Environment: real
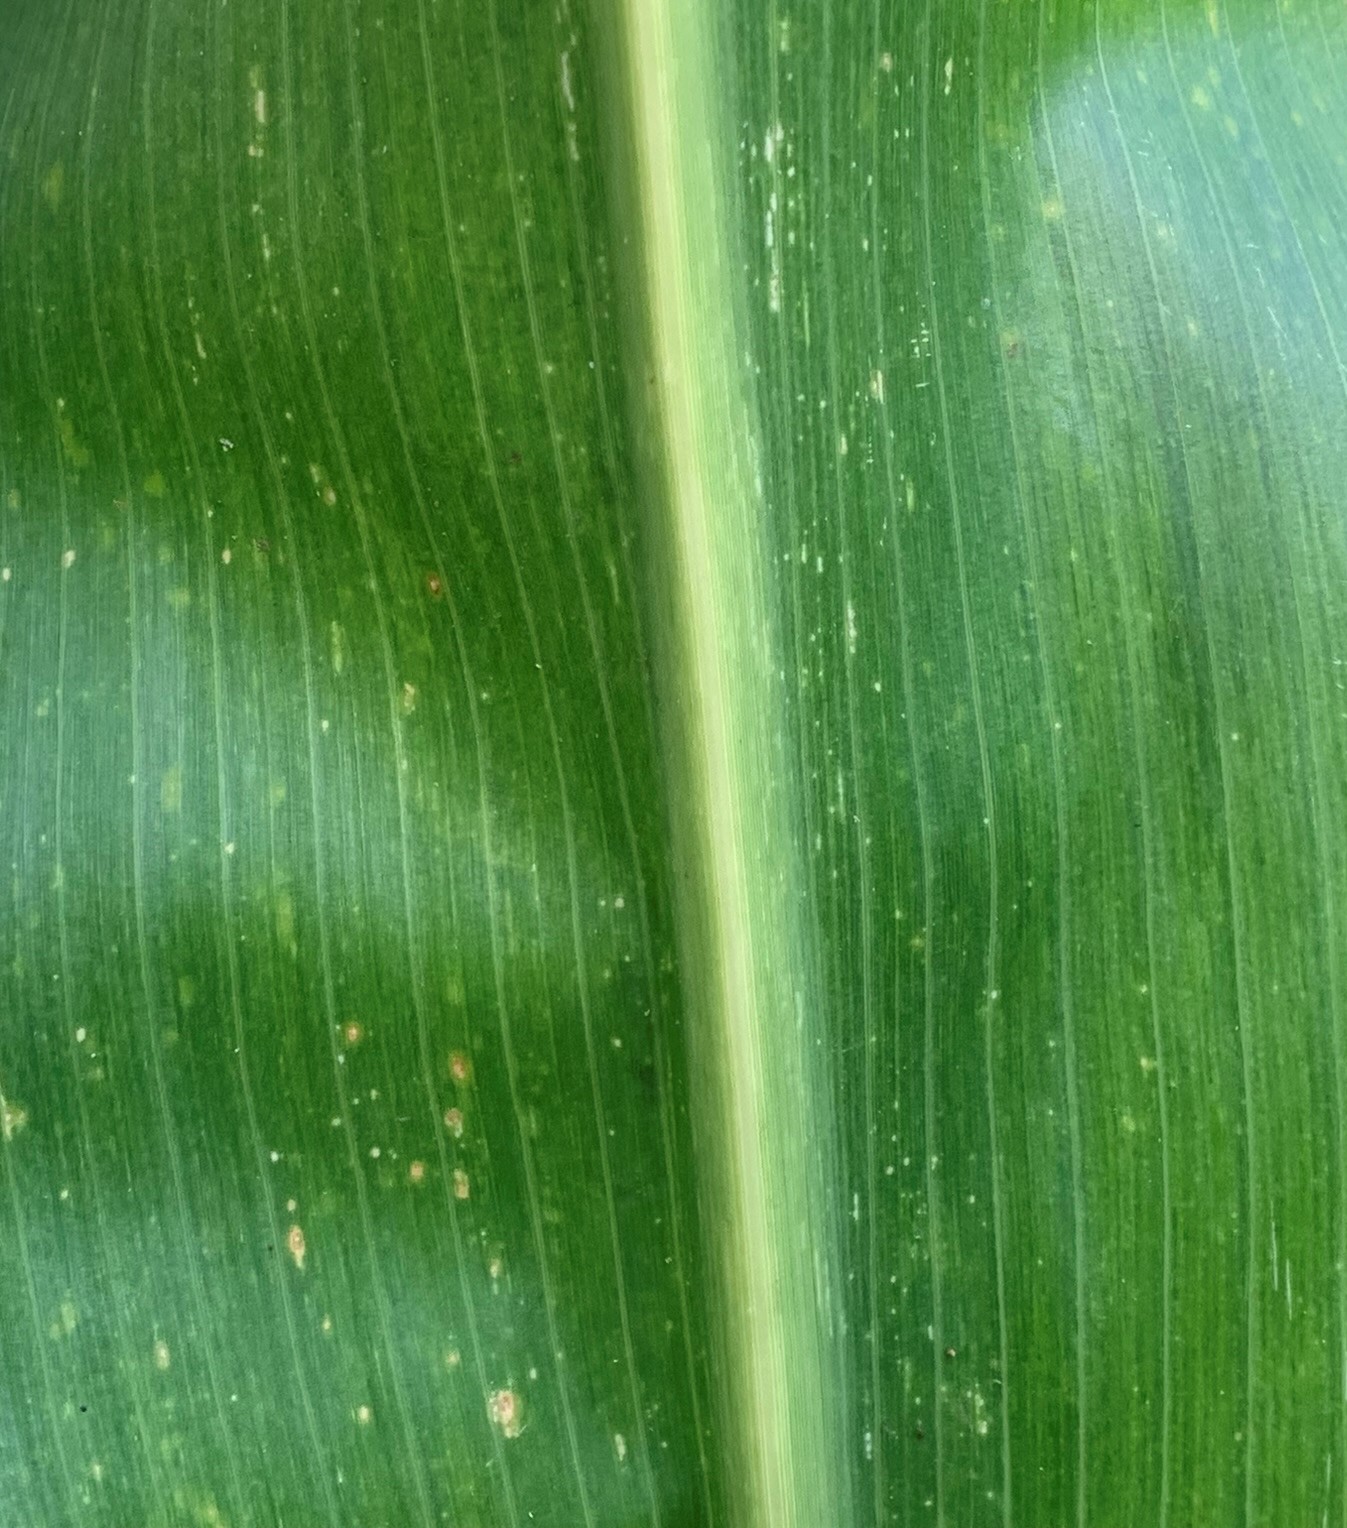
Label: lethal_necrosis